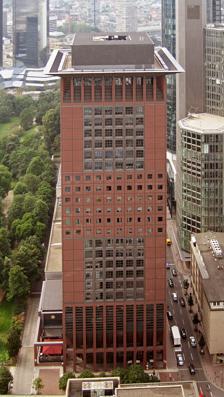
Building: Japan Center (Frankfurt)
Country: Germany
Year built: 1996
High-rise building in the Innenstadt district of Frankfurt, Germany Japan Center General information Type Commercial offices Location Taunustor 2-4 Frankfurt Hesse , Germany Opening 1996 Height Roof 115 m (377 ft) Technical details Floor count 27 Floor area 26,000 m 2 (279,900 sq ft) Design and construction Architect(s) Joachim Ganz Japan Center is a high-rise building in the Innenstadt district of Frankfurt , Germany . The 115-meter-high office tower with 27 floors was completed in 1996. Design and construction The building was designed by Berlin architect Joachim Ganz and cost approximately 200 million Euros. It was completed in 1996. The strict geometric forms based on the measure of a Japanese tatami mat (0.9 m × 1.8 m) and terra cotta stone cladding correspond to classical Japanese design. Its wide roof reminisces the shape of a Japanese stone lantern . The building outline is square (36.9 m × 36.9 m). Its central core houses nine elevators, two emergency staircases and utility shafts. The facade features large and small square windows housing open plan and single offices respectively. Interior The ground floor is an arcade with shops and a Japanese restaurant. The 1st floor holds a multi-room conference center for up to 360 people. Utilities are housed in the 2nd floor followed by 21 office floors with a total area of 26,000 square meters. In the 25th floor, close to the roof, is another restaurant, which serves as a cafeteria and is used by a catering service as a venue. The topmost floors hold additional offices and utilities for the upper half of the building. The Japan Center office rooms are used by the European Central Bank and also housed (from 2014–16) the first headquarters of ECB Banking Supervision until it moved to the Eurotower . Gallery See also List of tallest buildings in Frankfurt List of tallest buildings in Germany References